Ubongo Learning

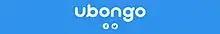
Ubongo's logo

Ubongo is a social enterprise based in Dar es Salaam, Tanzania, that creates edutainment and educational children's television series in Africa. They produce two shows: "Ubongo Kids", for 7–12 year olds, and "Akili and Me", for 3–6 year olds. In the five years since the first episode of Ubongo Kids aired, Ubongo's shows have become relatively popular in Africa, receiving 11 million viewers a week in nine different African countries.